Volvo 200 Series

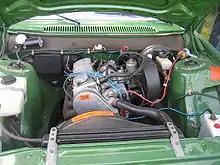
B21A engine in a 1970s Volvo 240, showing single side draft carburetor

The 200 series was offered with three families of engines. Most 240s were equipped with Volvo's own "red block", 2.0–2.3-liter four-cylinder engines. Both overhead valve and overhead cam versions of the red block engines were installed in 240s. The B20 was used only in the early years and subsequently replaced by the B19, a smaller version of the B21. Power of the carburetted versions increased for the 1979 model year. V6 engines were also available, first in the 260-models, but also later in the GLE- and GLT-versions of 240. Known as the PRV family, they were developed in a three-way partnership among Volvo, Peugeot and Renault, 240 diesel models are powered by diesel engines purchased from Volkswagen. In Greece and Israel the 1.8-liter B17 engine was available beginning with the 1980 model year (also as a luxuriously equipped 260). This smaller twin-carb engine developed , and had considerably higher fuel consumption than even the turbocharged top version.